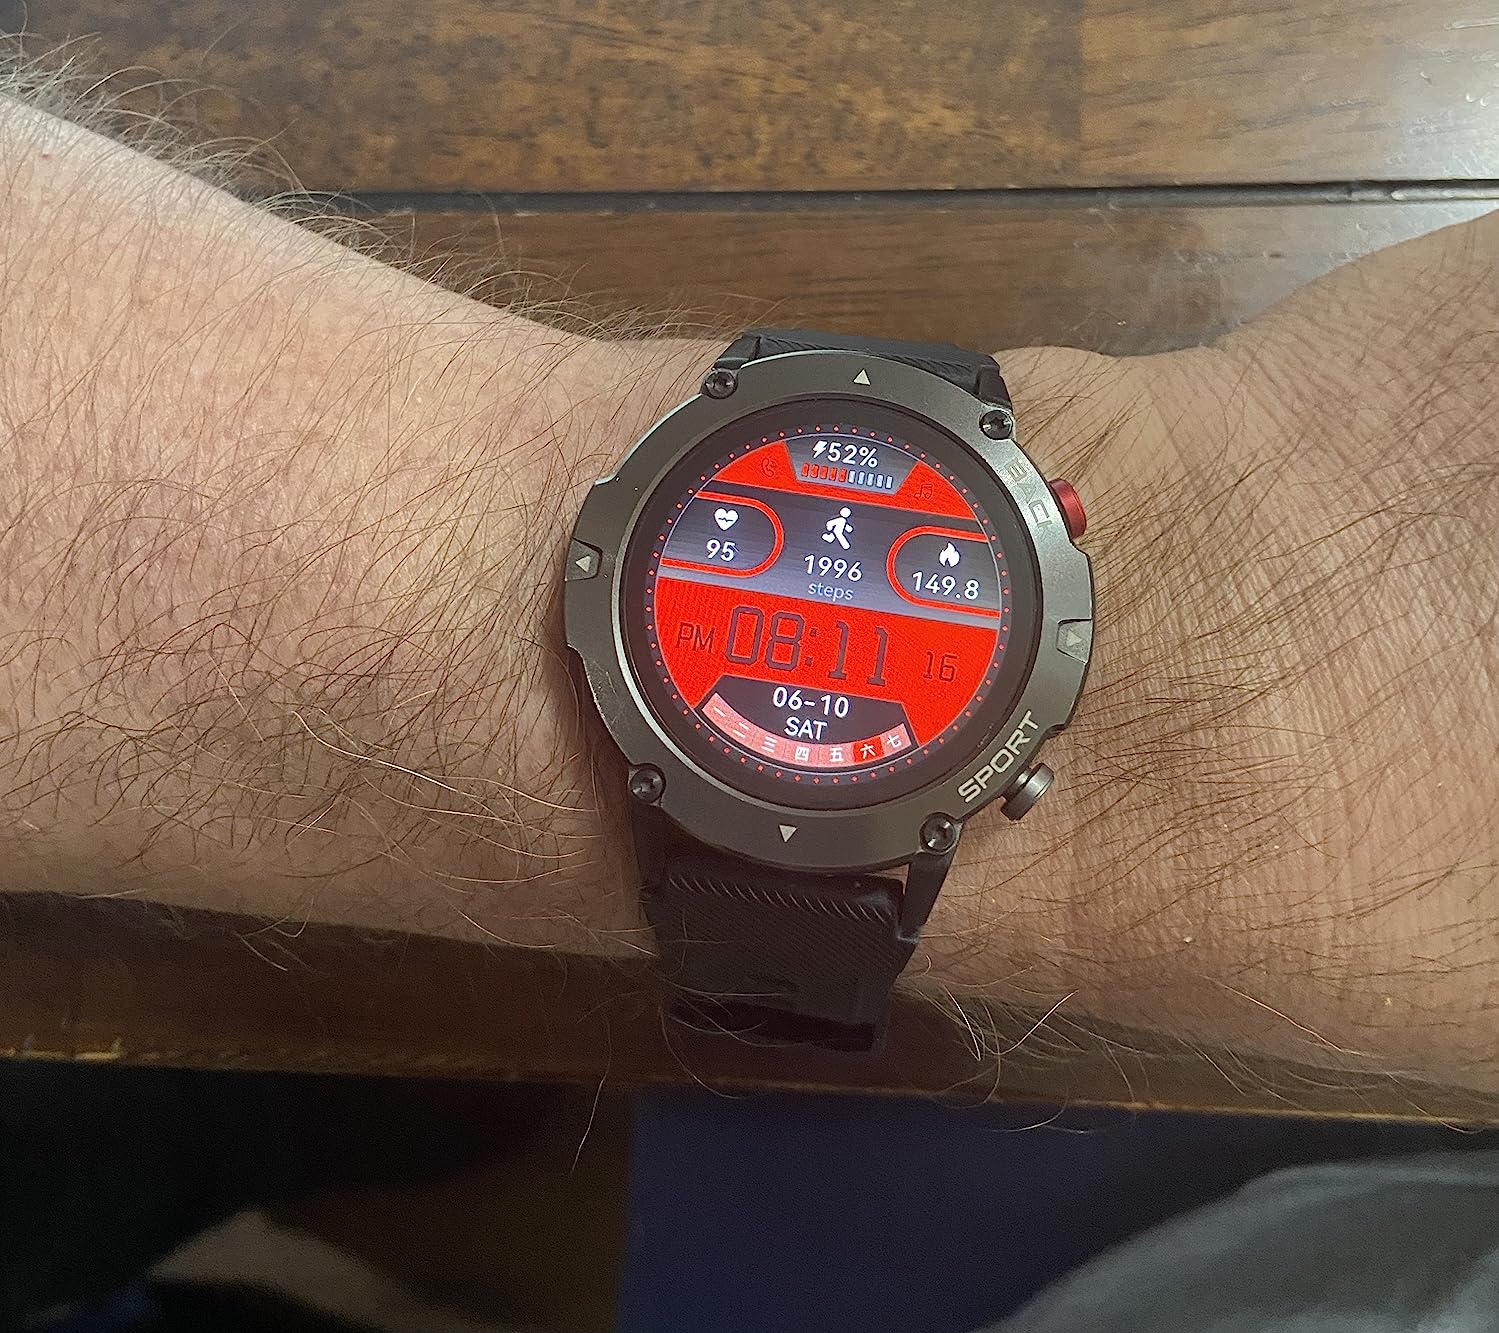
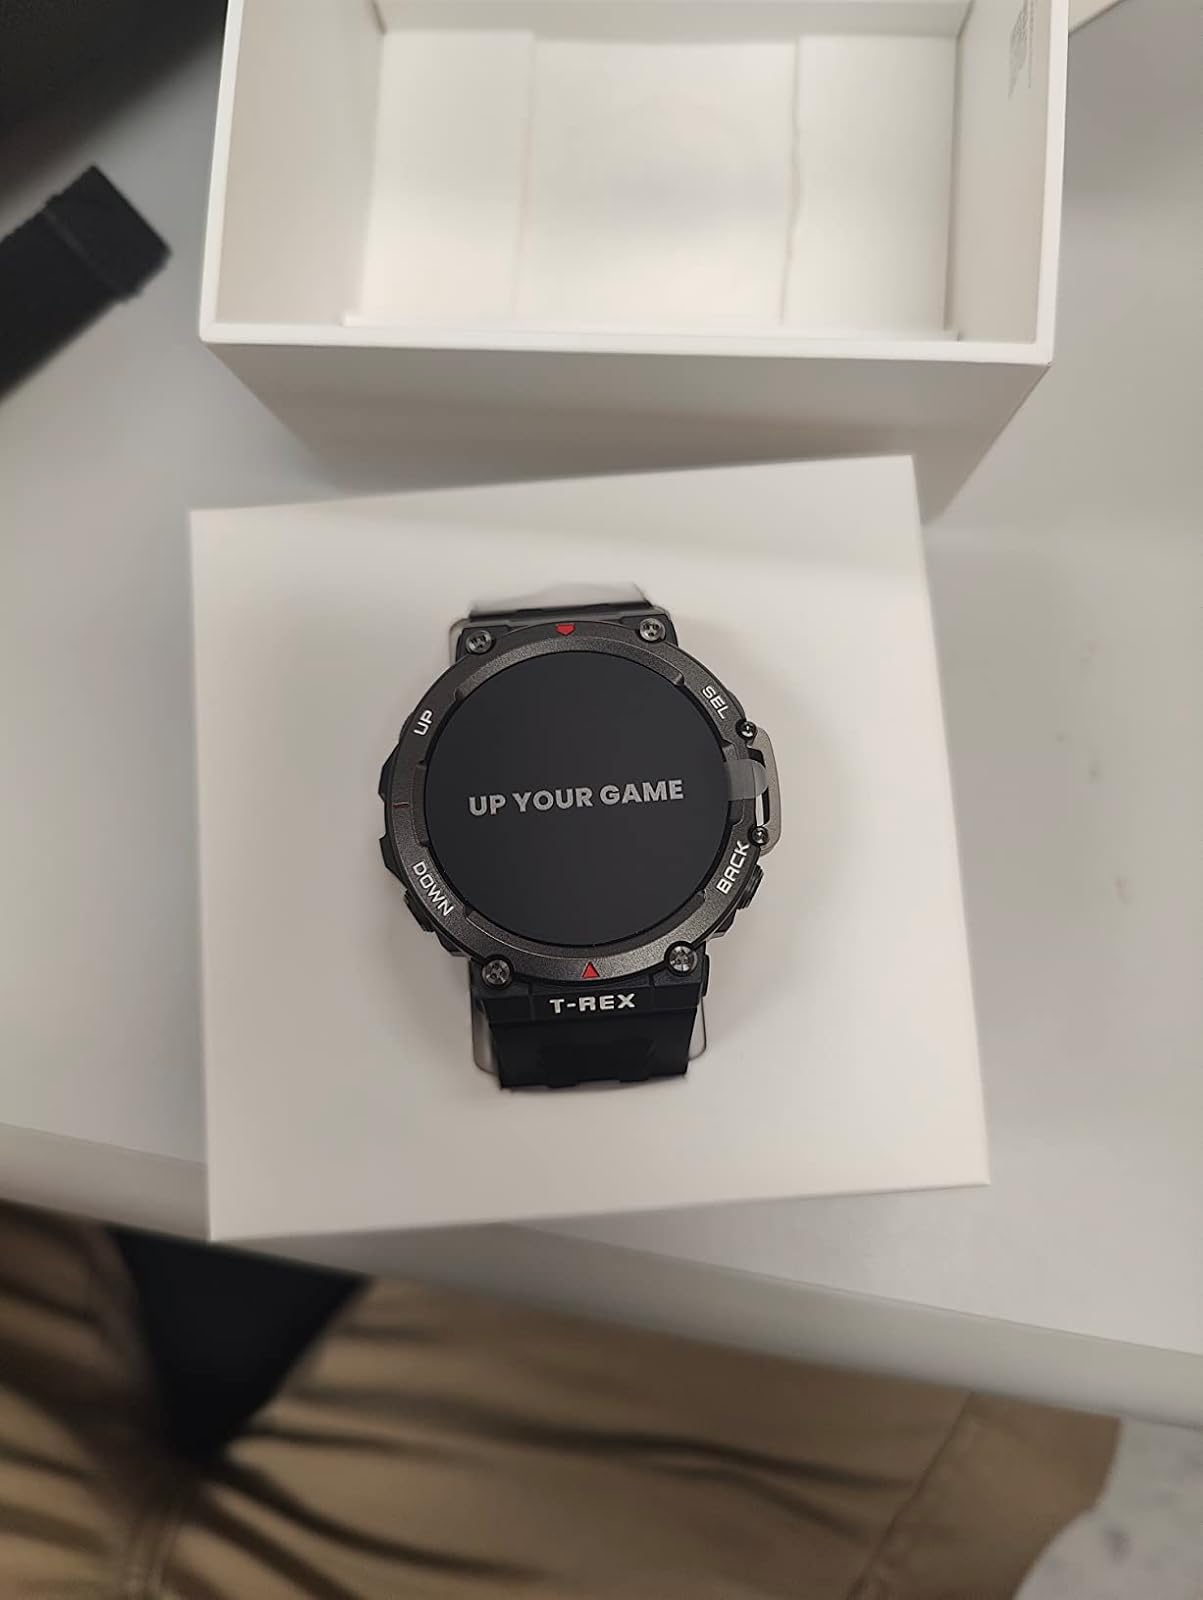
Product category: smartwatch
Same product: no